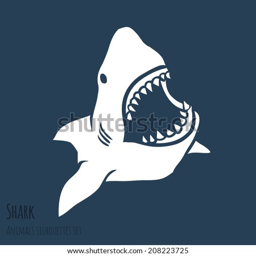
silhouettes in the deep blue set .